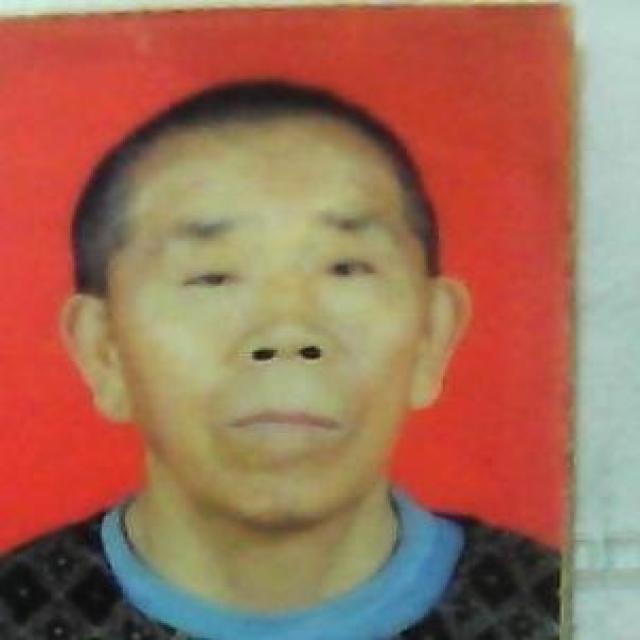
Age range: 45-64